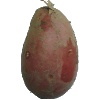
Label: red_potato